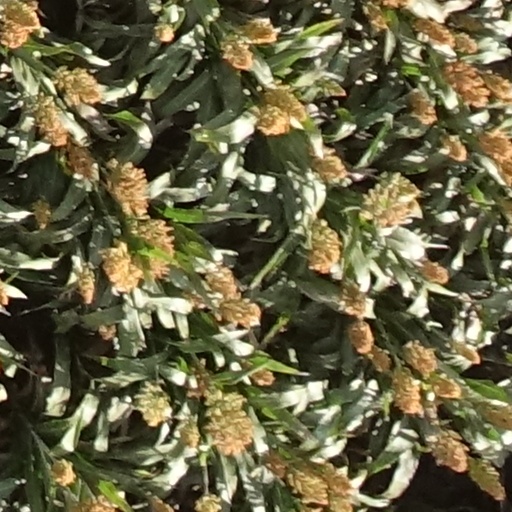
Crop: sorghum